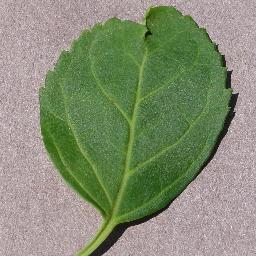
Label: Cherry___healthy